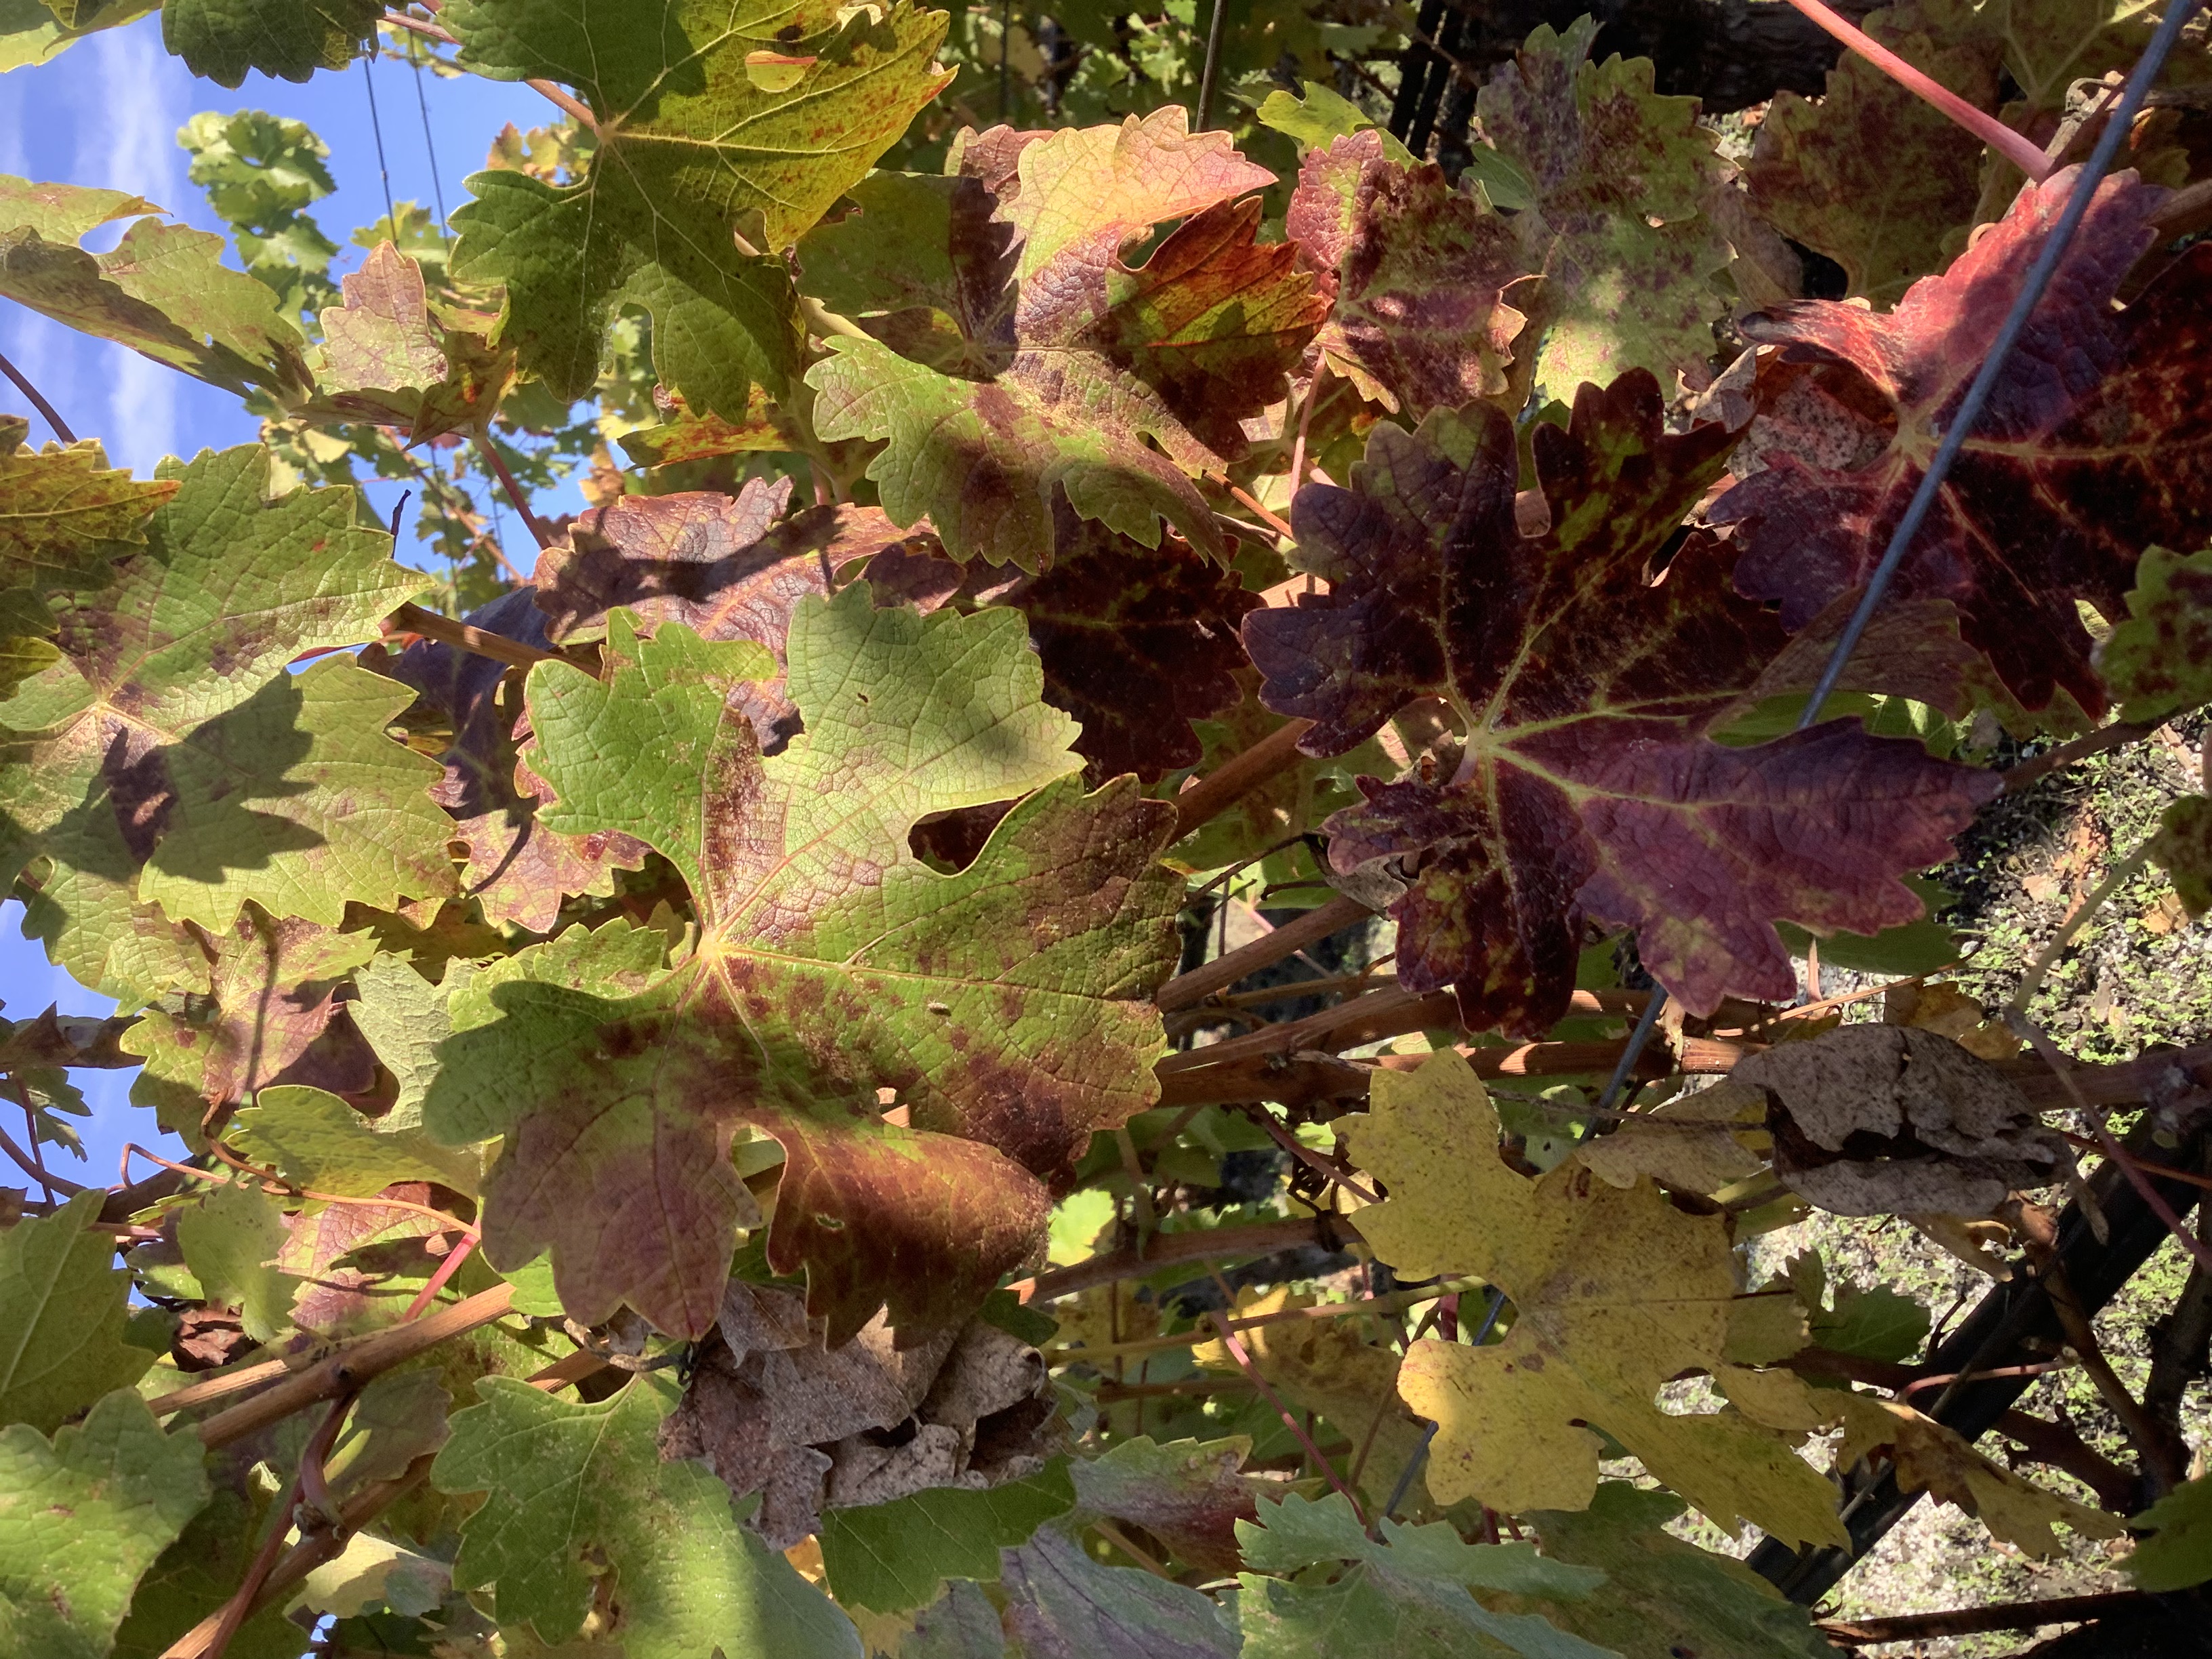
Label: Red Blotch